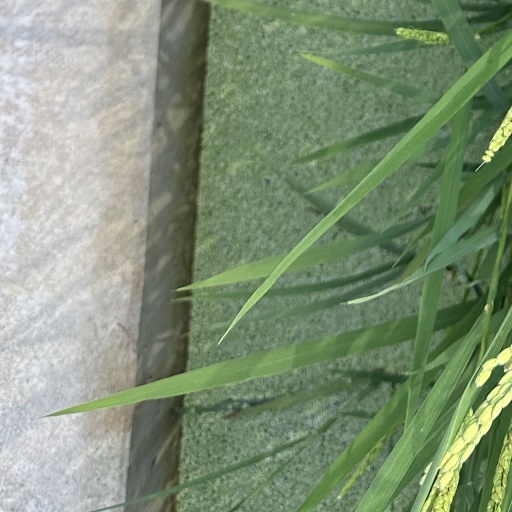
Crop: rice